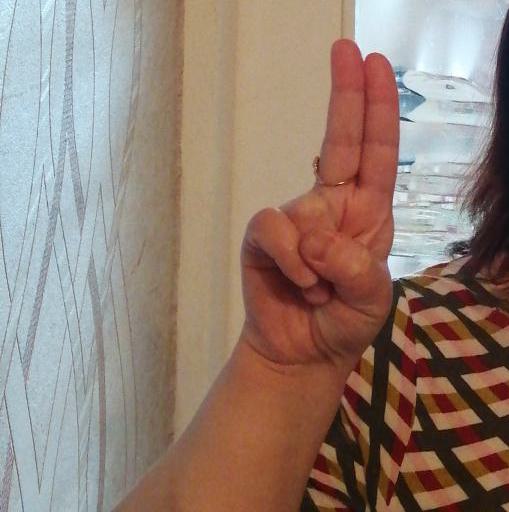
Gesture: two_up